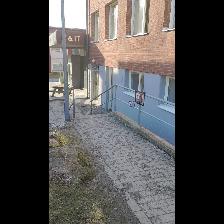
Label: NonHuman